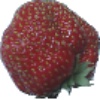
Label: Strawberry Wedge 1